John Avery (politician)

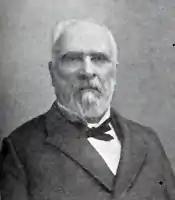
"From 1896's An Illustrated Congressional Manual".

John Avery (February 29, 1824 – January 21, 1914) was a physician and politician from the U.S. state of Michigan. He served two terms in the United States House of Representatives from 1893 to 1897.